Lactifluus

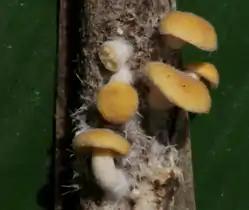
Pleurotoid "Lactifluus" are mainly found in the Tropics: here, an unidentified species from French Guiana.

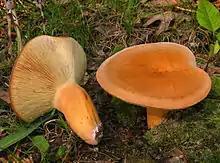
"L. volemus" is one of the best known edible milk-caps.

, there are roughly 150 described species, classified in four subgenera. Some notable species are listed below under their respective subgenera.